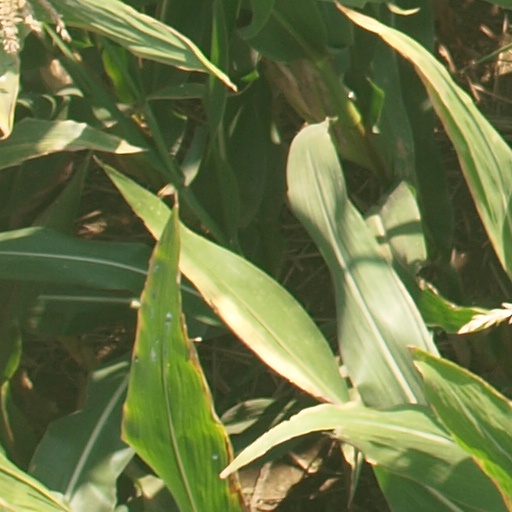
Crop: maize; corn